Coffee production in India

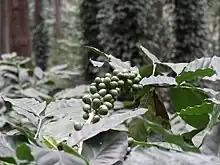
Unripe Coffee Pods in Araku Valley, Andhra Pradesh

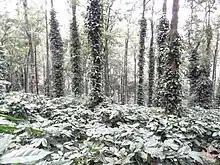
Coffee Plantation in Araku, Andhra Pradesh

Coffee growing has a long history that is attributed first to Ethiopia and then to Arabia (Yemen). The earliest history is traced to 875 AD according to the Bibliotheque Nationale in Paris, and the original source to Ethiopia (Abyssinia) from where it was brought to Arabia in the 15th century.